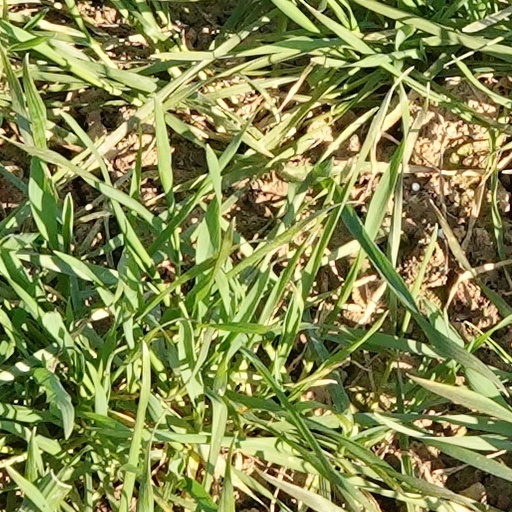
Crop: wheat